Second Schleswig War

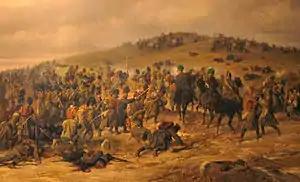
Austrian illustration of the battle for Königshügel

The peace treaty that had ended the war in 1851 stipulated that the duchy of Schleswig should be treated the same as the duchy of Holstein regarding its relations with the Kingdom of Denmark. However, during the revisions of the 1848 constitution in the late 1850s and early 1860s, Holstein refused to acknowledge the revision, creating a crisis in which the parliament in Copenhagen ratified the revision but Holstein did not. In 1863, Frederik VII died, and the new Danish monarch, King Christian IX, ordered that the new constitution should apply to Schleswig and Denmark, but not to Holstein. This was a clear breach of the 1851 peace treaty and the London Protocol of 1852 and gave Prussia and the German Confederation a "casus belli" against Denmark. The German position was considerably more favorable than it had been thirteen years before, when Prussia had to give in due to the risk of military intervention by Britain, France and Russia on behalf of Denmark: France had colonial problems, not least with Britain. Otto von Bismarck had succeeded in obtaining cooperation from the Austrian Empire, which underlined its great power status within the German union, while Britain was upset that Denmark had violated the London Protocol.